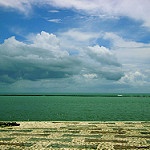
Scene: Outdoor